Northwest (Washington, D.C.)

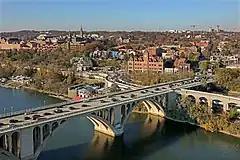
Francis Scott Key Bridge

Northwest is bounded by the Potomac River on the west, Western Avenue and Eastern Avenue to the north, North Capitol Street to the east, and the National Mall to the south. Other principal roads include Connecticut Avenue between Chevy Chase and the White House, Wisconsin Avenue between Friendship Heights and Georgetown, Pennsylvania Avenue between Georgetown and the Capitol, K Street, Massachusetts Avenue (home to Embassy Row), and 16th Street.